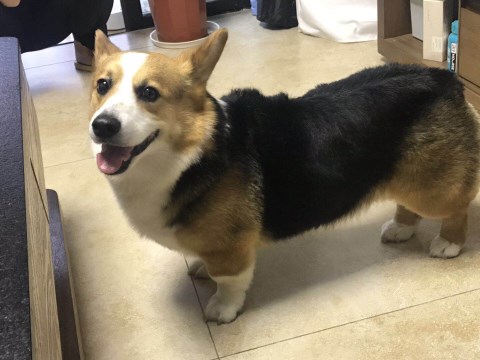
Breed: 2909-n000116-Cardigan